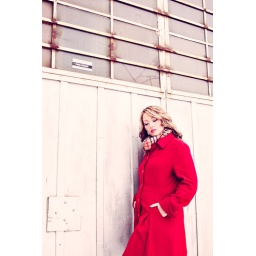
The girl in the red coat....BEAUTIFUL!!!